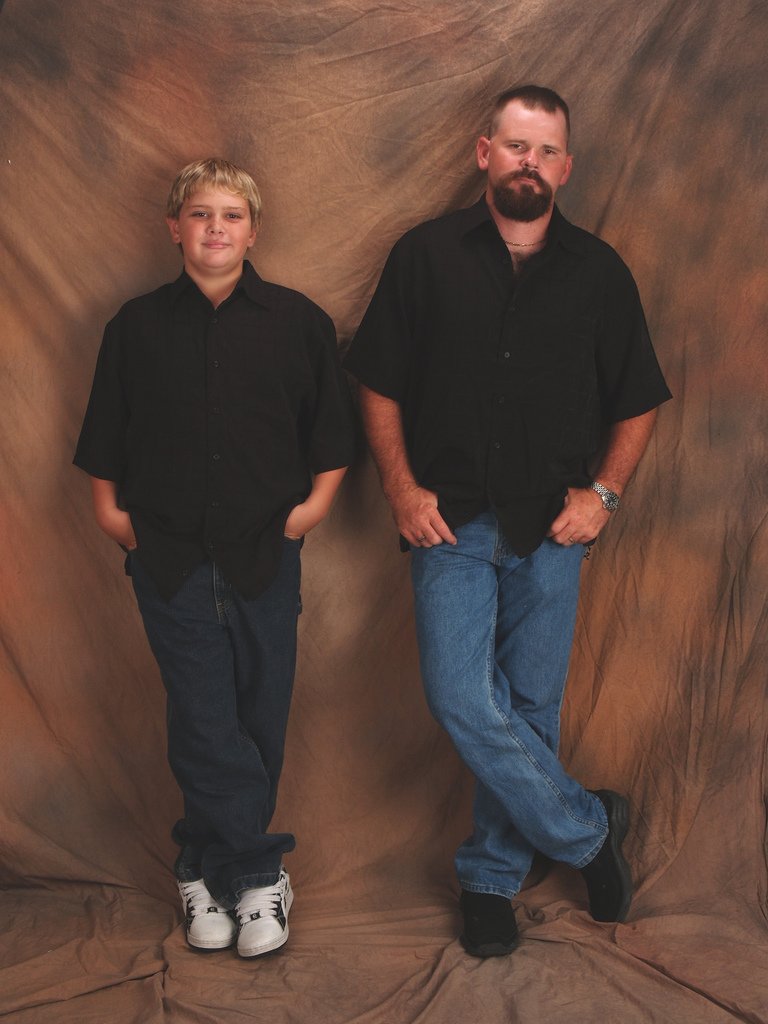
Label: not_food